Cricket in the United States

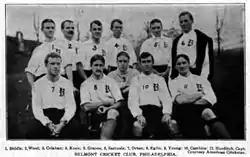
The Belmont Cricket Club in 1905.

Cricket was being played by British colonists in North America by the start of the 18th century. Archived references to cricket played in America date from 1709. A New York newspaper from 1739 contains an advertisement for cricket players, and the first documented competition was in 1751 in Manhattan. According to William Byrd II's diary, cricket was played on the slave plantations of Virginia, including on his Westover estate among neighbors and slaves. By 1793, Dartmouth College students were playing cricket on the Green.